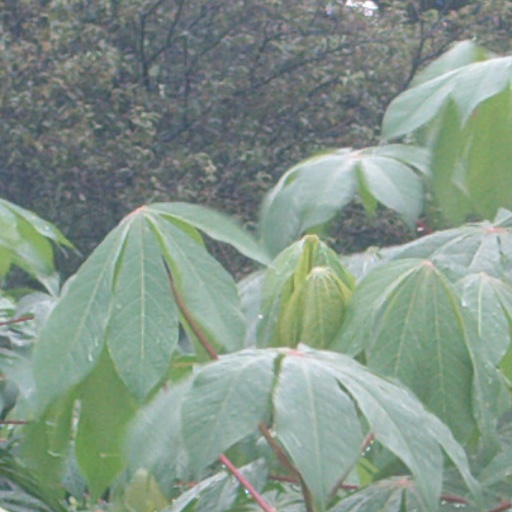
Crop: cassava